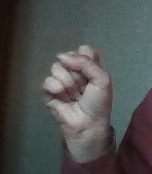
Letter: saad